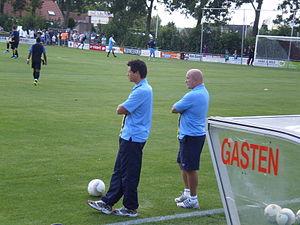
Theo Bos, né le 5 octobre 1965 à Nimègue, est un footballeur néerlandais qui occupait le poste de défenseur au Vitesse Arnhem, le seul club de sa carrière, où il est le joueur le plus capé. Reconverti entraîneur, il ne dirigeait aucun club au moment de son décès le 28 février 2013, à Elst.